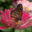
Label: butterfly